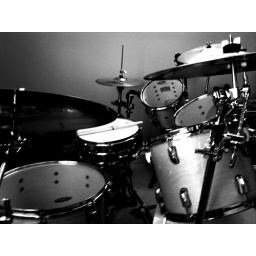
My pearl vision vbx kit in black and white